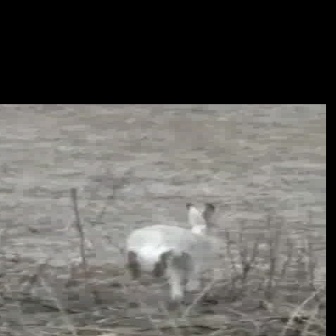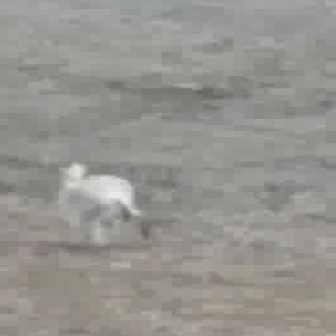
  Please identify the target specified by the bounding box [120,201,221,303] in the first image and locate it in the second image. Return the coordinates in [x_min,y_min,x_max,y_max] format.
Answer: [46,156,150,260]